Sophie Grégoire Trudeau

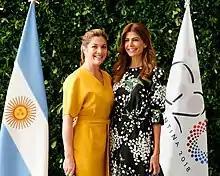
Grégoire (left) with Juliana Awada, First Lady of Argentina in Buenos Aires, November 2018

Grégoire's first job was as a receptionist and assistant at an advertising firm. She was promoted to an account manager, but after three years of working in advertising, public relations, and sales, she decided to attend radio and television school, where she immediately knew, "I had found my calling". After completing her studies there, Grégoire got a job in a newsroom, writing the news ticker. A lover of culture, arts, and films, when she became aware of an opening at Quebec television station LCN for an entertainment reporter, she applied and was successful in obtaining the position. In addition to serving as an entertainment reporter for LCN's daily "Showbiz" segment, she contributed to segments on "Salut, Bonjour!", "Clin d'œil", and "Bec et Museau" for TVA, and hosted Canal Évasion's "Escales de Rêves" and Canal Z's "Teksho". Grégoire also served as co-host on CKMF-FM Radio's morning shows and contributed to Radio-Canada's "Coup de Pouce". Additionally, she worked in the mid-2000s as a personal shopper for upscale department store Holt Renfrew.